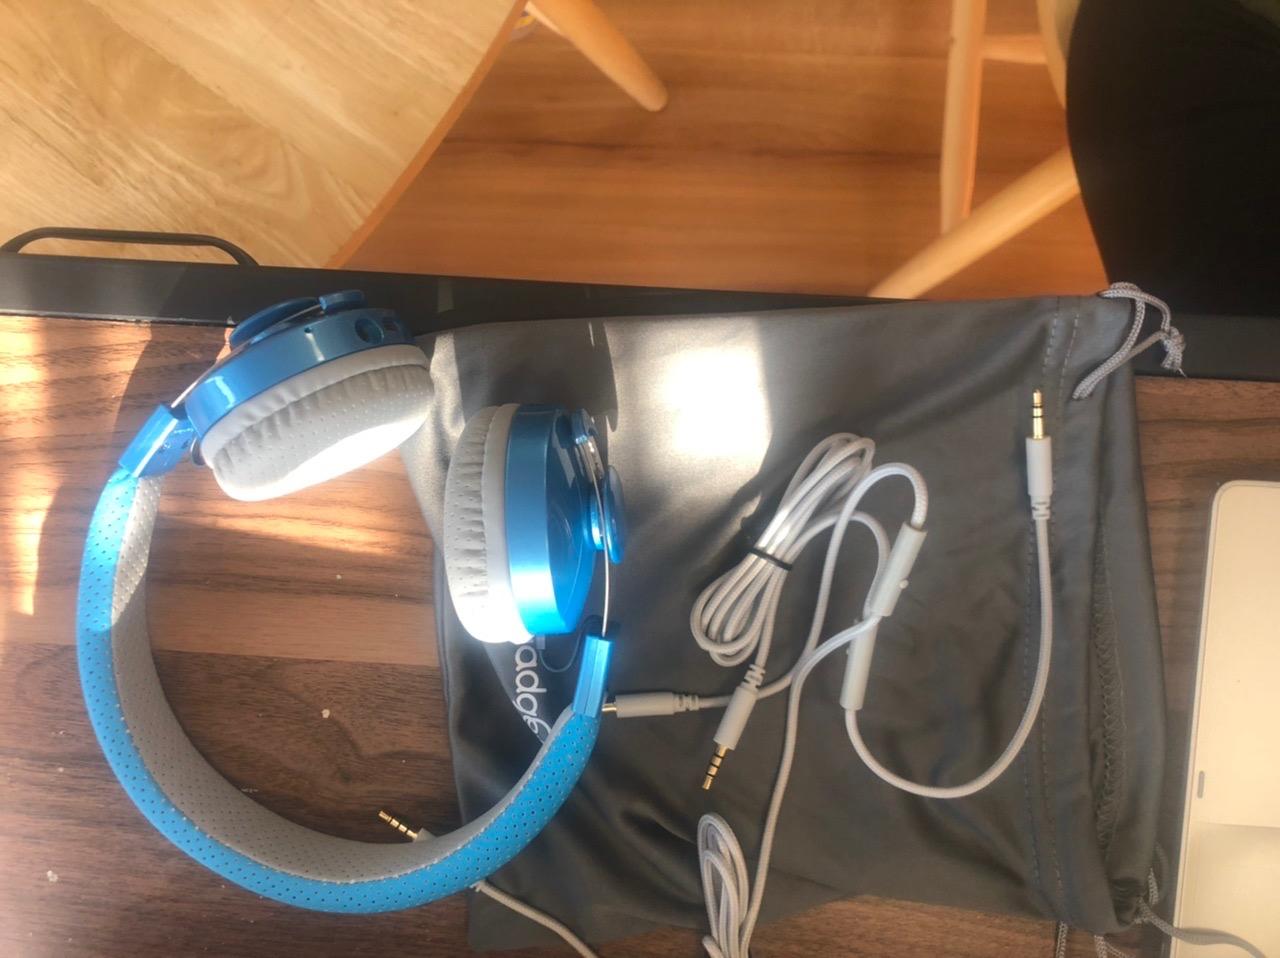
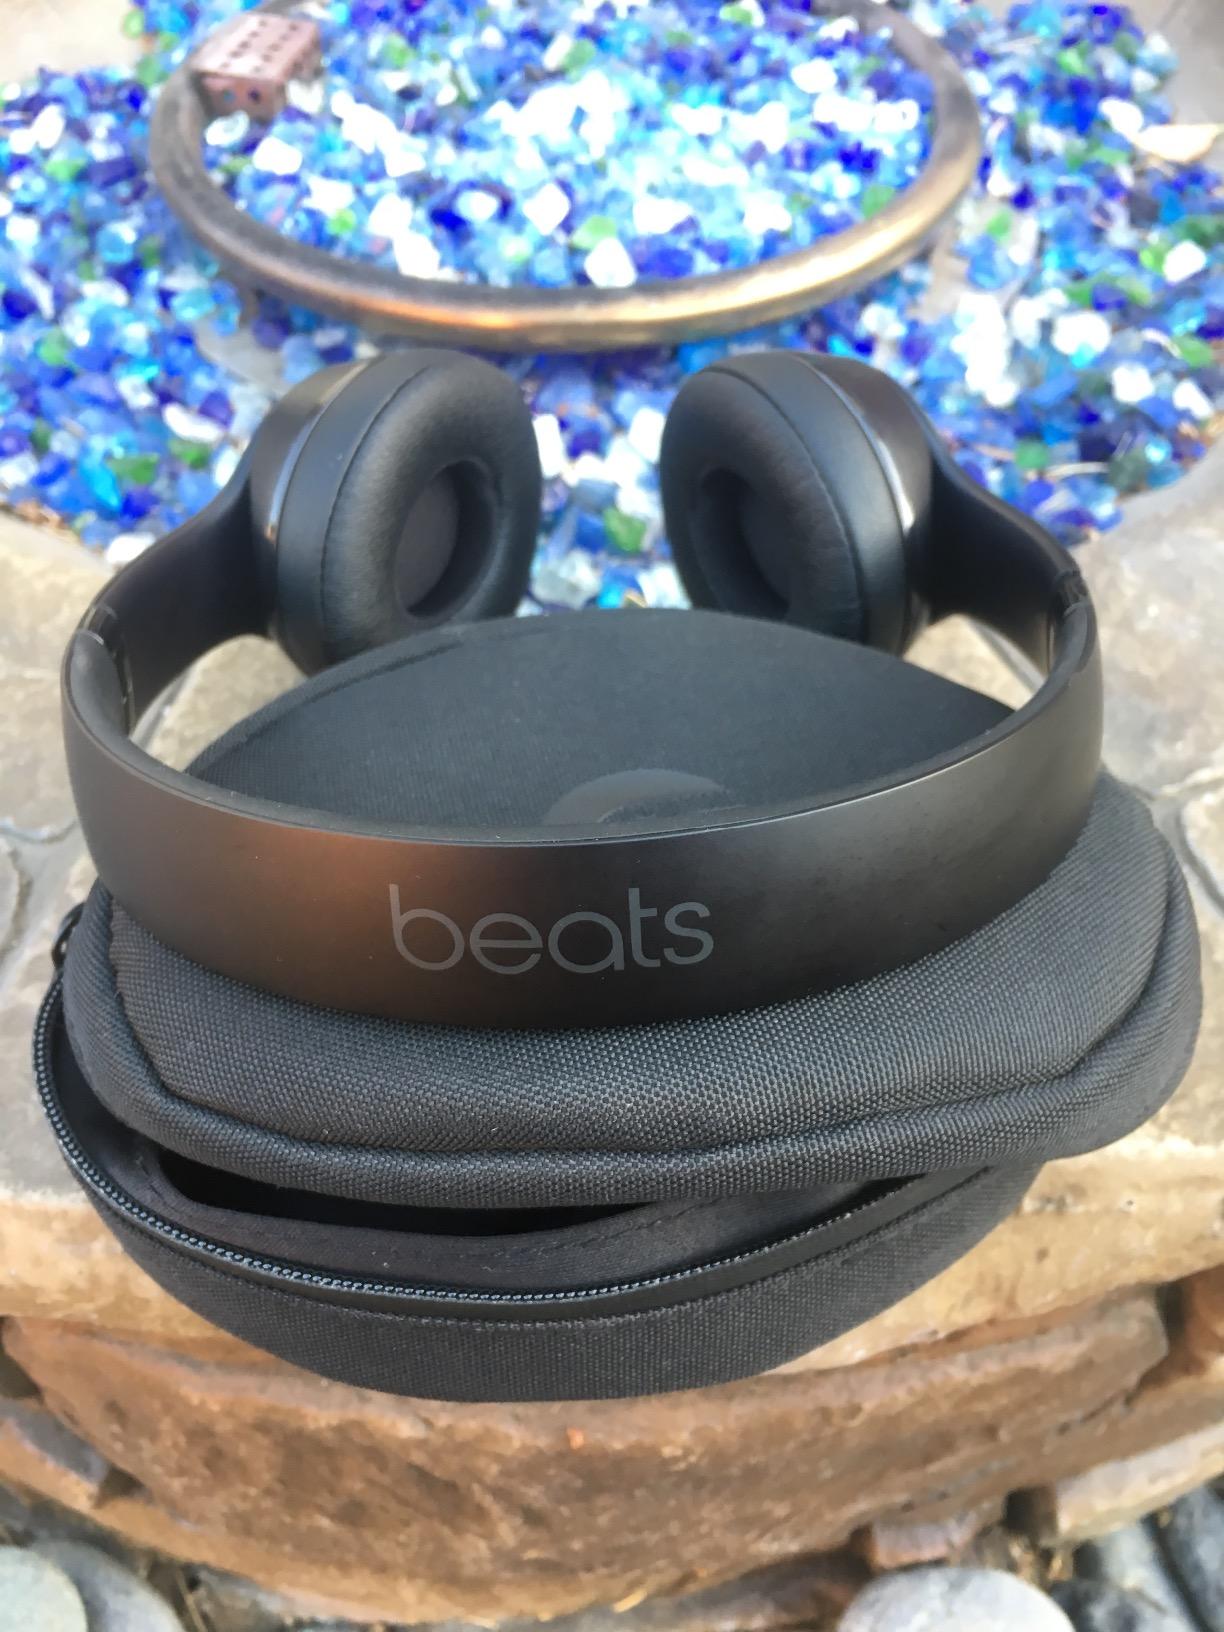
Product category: headphones
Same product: no